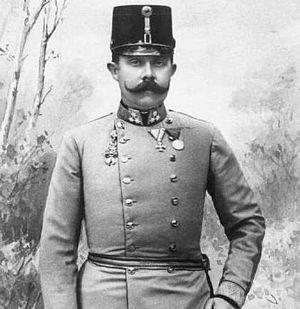
François-Ferdinand d'Autriche-Este, né le 18 décembre 1863 à Graz et mort assassiné le 28 juin 1914 à Sarajevo, fut archiduc d'Autriche-Este et prince de Hongrie et de Bohême. Il devient l'héritier du trône de l'Empire austro-hongrois à partir de 1896. Son assassinat est l'événement déclencheur de la Première Guerre mondiale.